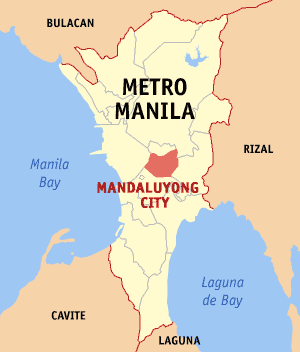
La Ville de Mandaluyong est l'une des villes de Metro Manila, l'Agglomération de Manille.